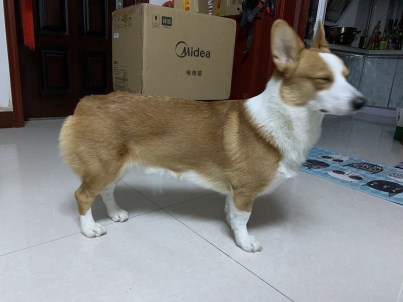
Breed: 2909-n000116-Cardigan